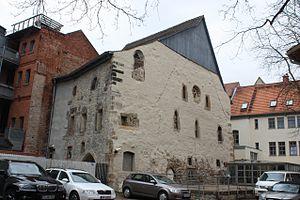
Cet article recense les sites inscrits au patrimoine mondial en Allemagne.
La synagogue d'Erfurt est une synagogue romane allemande du XIᵉ siècle, la plus ancienne d'Europe, devenue musée. Elle est située dans la ville d'Erfurt, capitale de land de Thuringe, 236 kilomètres au sud-ouest de Berlin.